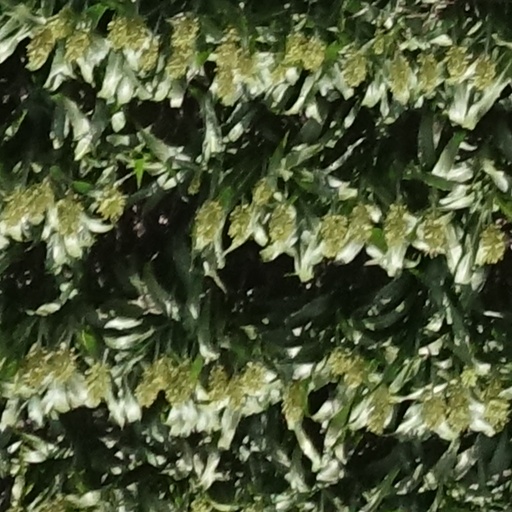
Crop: sorghum